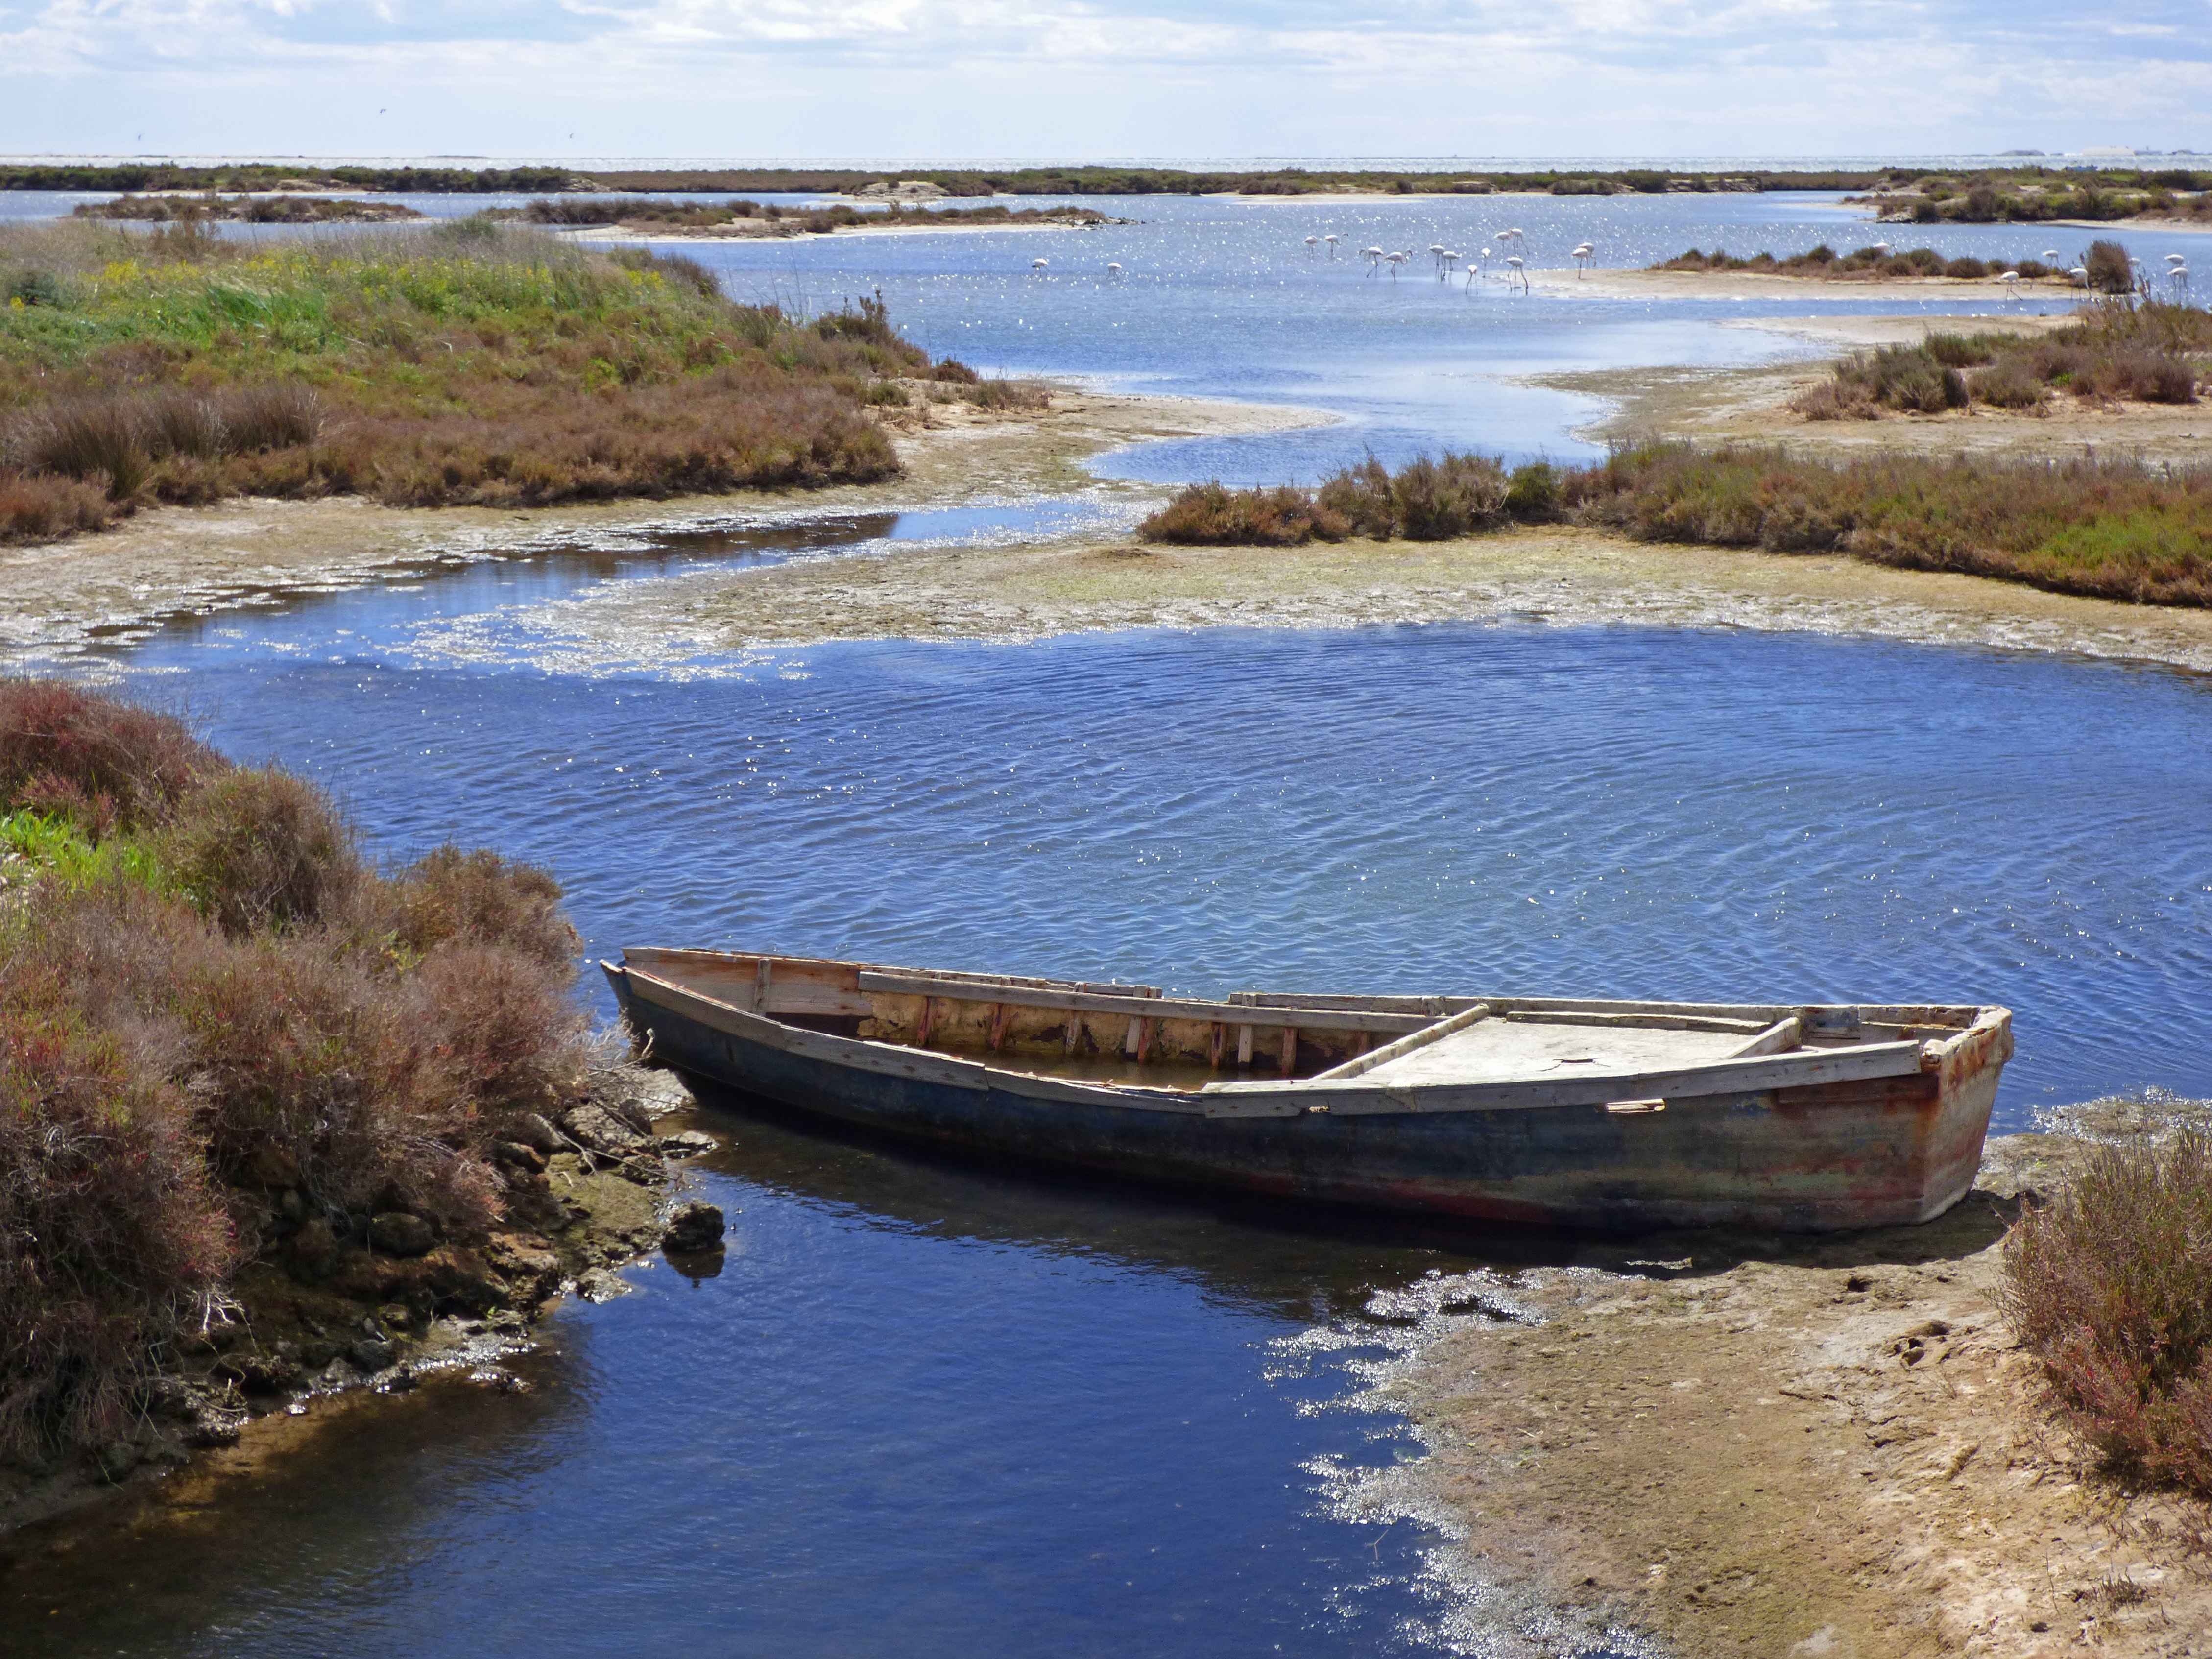
sea, coast, water, marsh, boat, shore, lake, river, cove, inlet, vehicle, bay, abandoned, reservoir, waterway, boating, channel, loch, barca, landform, abandonment, marshes, ebro delta, geographical feature, watercraft rowing, scene seafaring